Friedenspreis des Deutschen Buchhandels

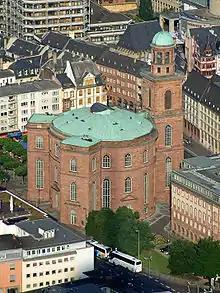
Paulskirche in Frankfurt

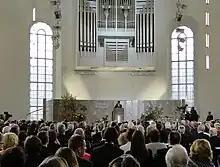
Ceremony in 2009

According to its statutes, the association "is committed to peace, humanity and understanding among all peoples and nations of the world. The Peace Prize promotes international tolerance by acknowledging individuals who have contributed to these ideals through their exceptional activities, especially in the fields of literature, science and art. Prize winners are chosen without any reference to their national, racial or religious background." Traditionally, the President of Germany and leading political, cultural and diplomatic personalities attend the ceremony, and German public television covers the event.